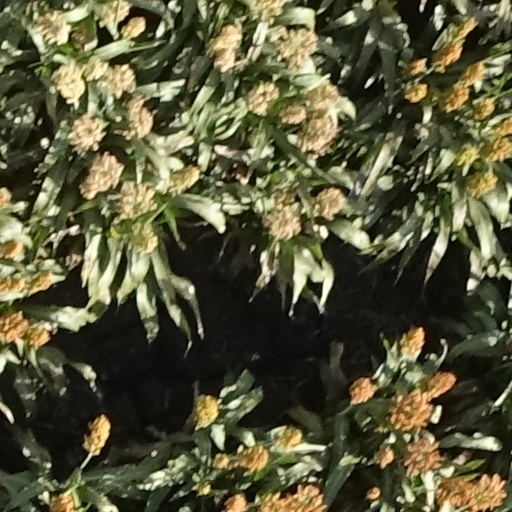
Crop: sorghum